First Italian War of Independence

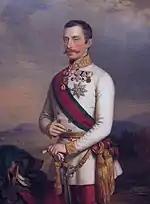
Archduke Albrecht commanded the division whose victory at La Cava on the Ticino River opened the road to Lomellina for the whole Austrian army. Painting by Miklós Barabás.

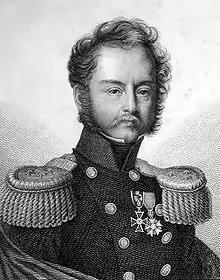
Girolamo Ramorino was court martialed at Turin and shot for his negligence in command of the Lombard division.

Having been sent away by Minister of War Antonio Franzini at the beginning of July 1848 as mentioned above, Giuseppe Garibaldi put himself at the disposal of the provisional government of Milan. He managed to form a volunteer Corps of 5000 men and on 30 July 1848, he entered Bergamo with them. From there he advanced to Monza, where he received news of the negotiations for the surrender of Milan on 5 August.